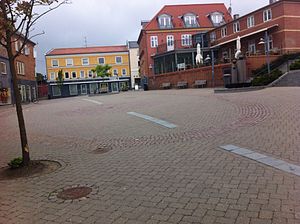
Torvet (Hadsund)
Torvet set fra syd.
Torvet i Hadsund
Torvet er et torv i det centrale Hadsund, beliggende ved byens gågade Storegade. På Torvet står der et Springvand, fra 2004. I Torvets nordligste del ud mod Storegade er der placeret en stenfigur med hul igennem, lige øst for det ligger de såkaldte Borgerplader som er en markering af årets borger, skrevet på en sten, i en periode fra 1992-2010.